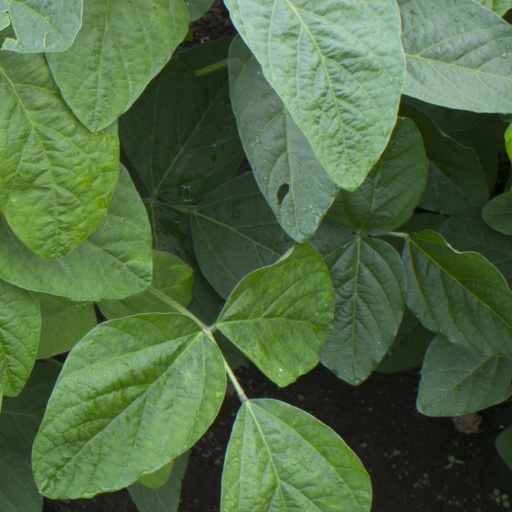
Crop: soybean